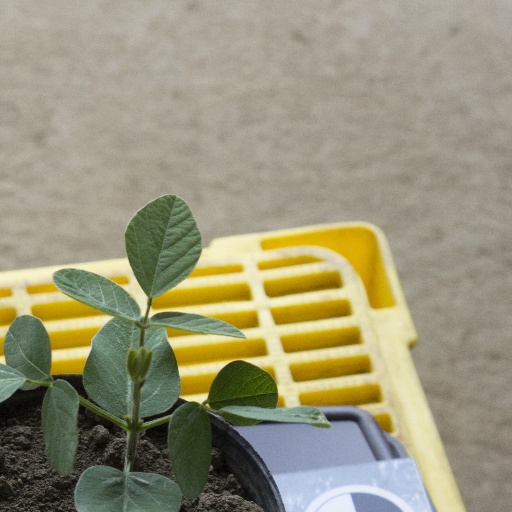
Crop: soybean